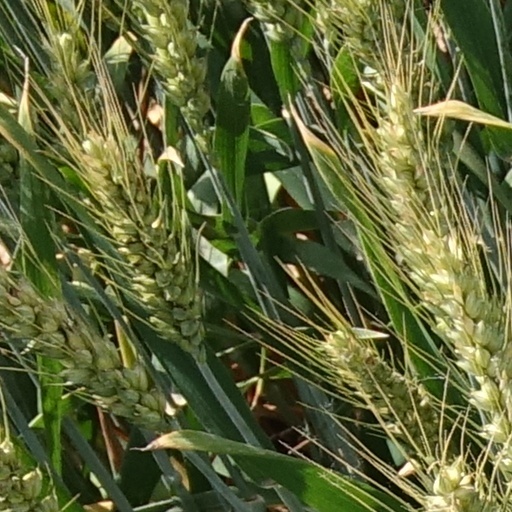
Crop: wheat